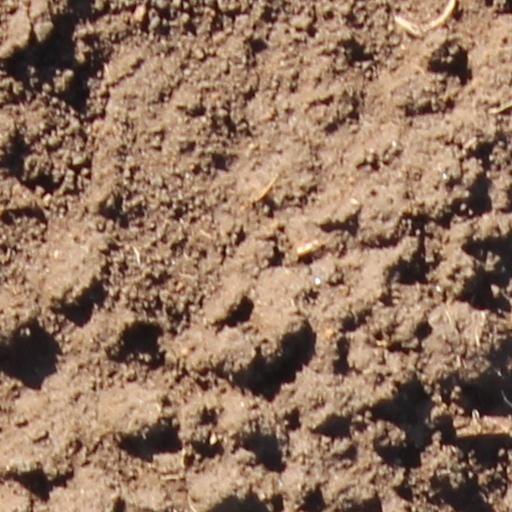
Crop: wheat